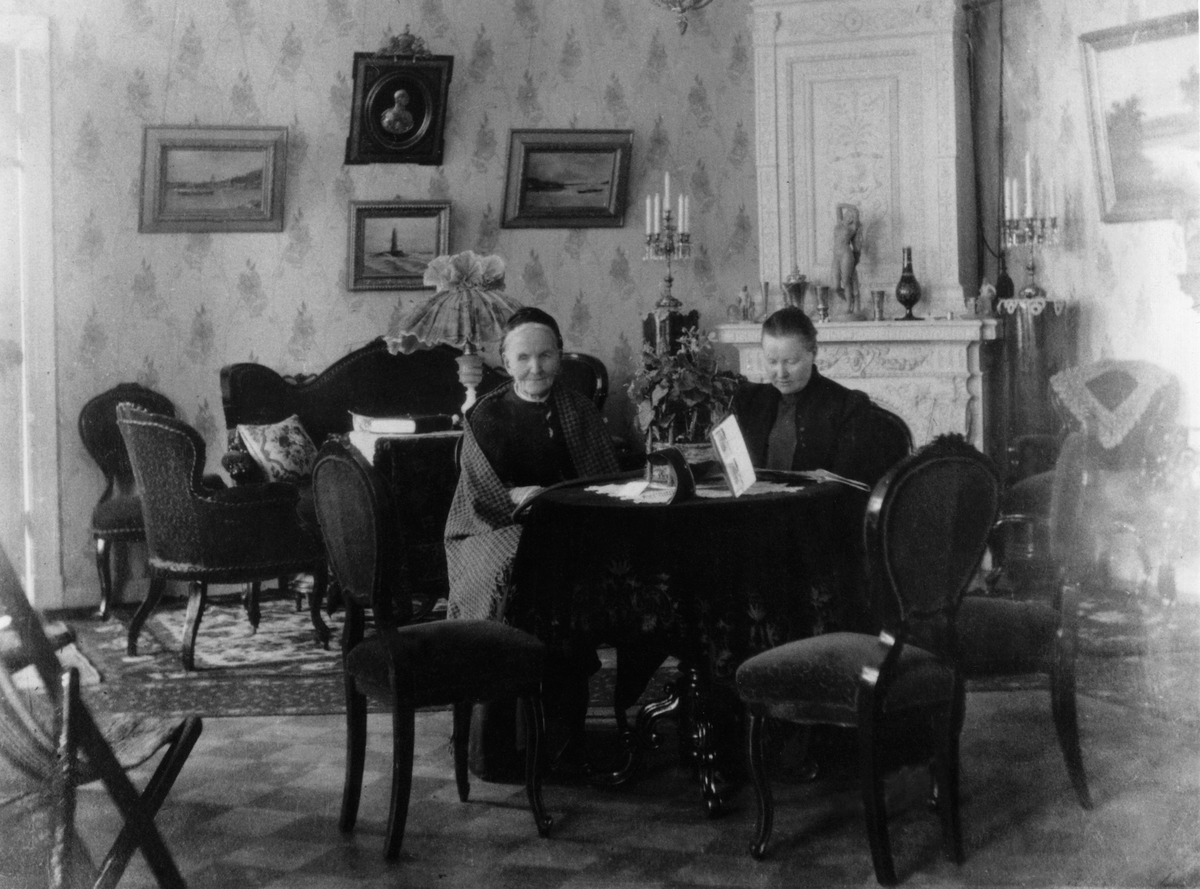
Everstiluutnantti ( Luotsilaitos) Gustaf Adolf Nummelinin koti,  Puutarhakatu 4
sisällön kuvaus: Everstiluutnantti ( Luotsilaitos) Gustaf Adolf Nummelinin koti,  Puutarhakatu 4. Sali. mustavalkoinen
Kuvaaja: Nummelin, Erik, valokuvaaja
Ajankohta: kuvausaika 1900 -luvun alku
Paikka: Suomi, Uusimaa, Helsinki, Kluuvi Helsinki, Fabianinkatu 38 - Puutarhakatu 4
Aiheet: Nummelin,  ,, sisustus, koti, perhe, lämmitysjärjestelmät uunilämmitys, kaakeliuunit, huonekalut, kynttilät, kuvataide maalaustaide